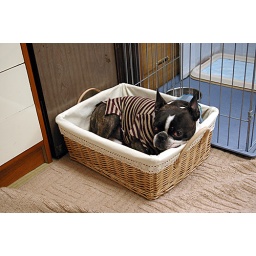
a dog in bed